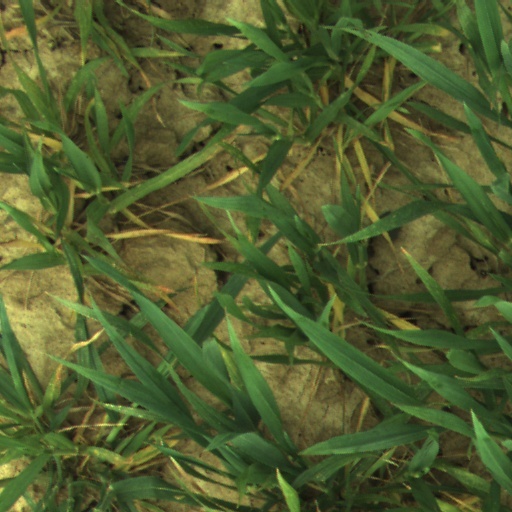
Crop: wheat